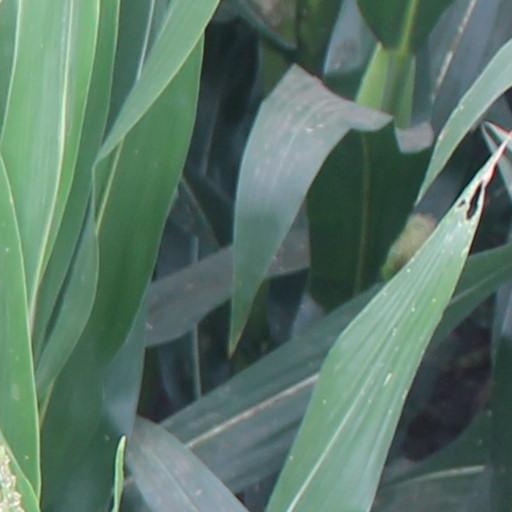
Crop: maize; corn